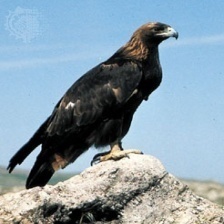
Species: GOLDEN EAGLE
Scientific name: AQUILA CHRYSAETOS